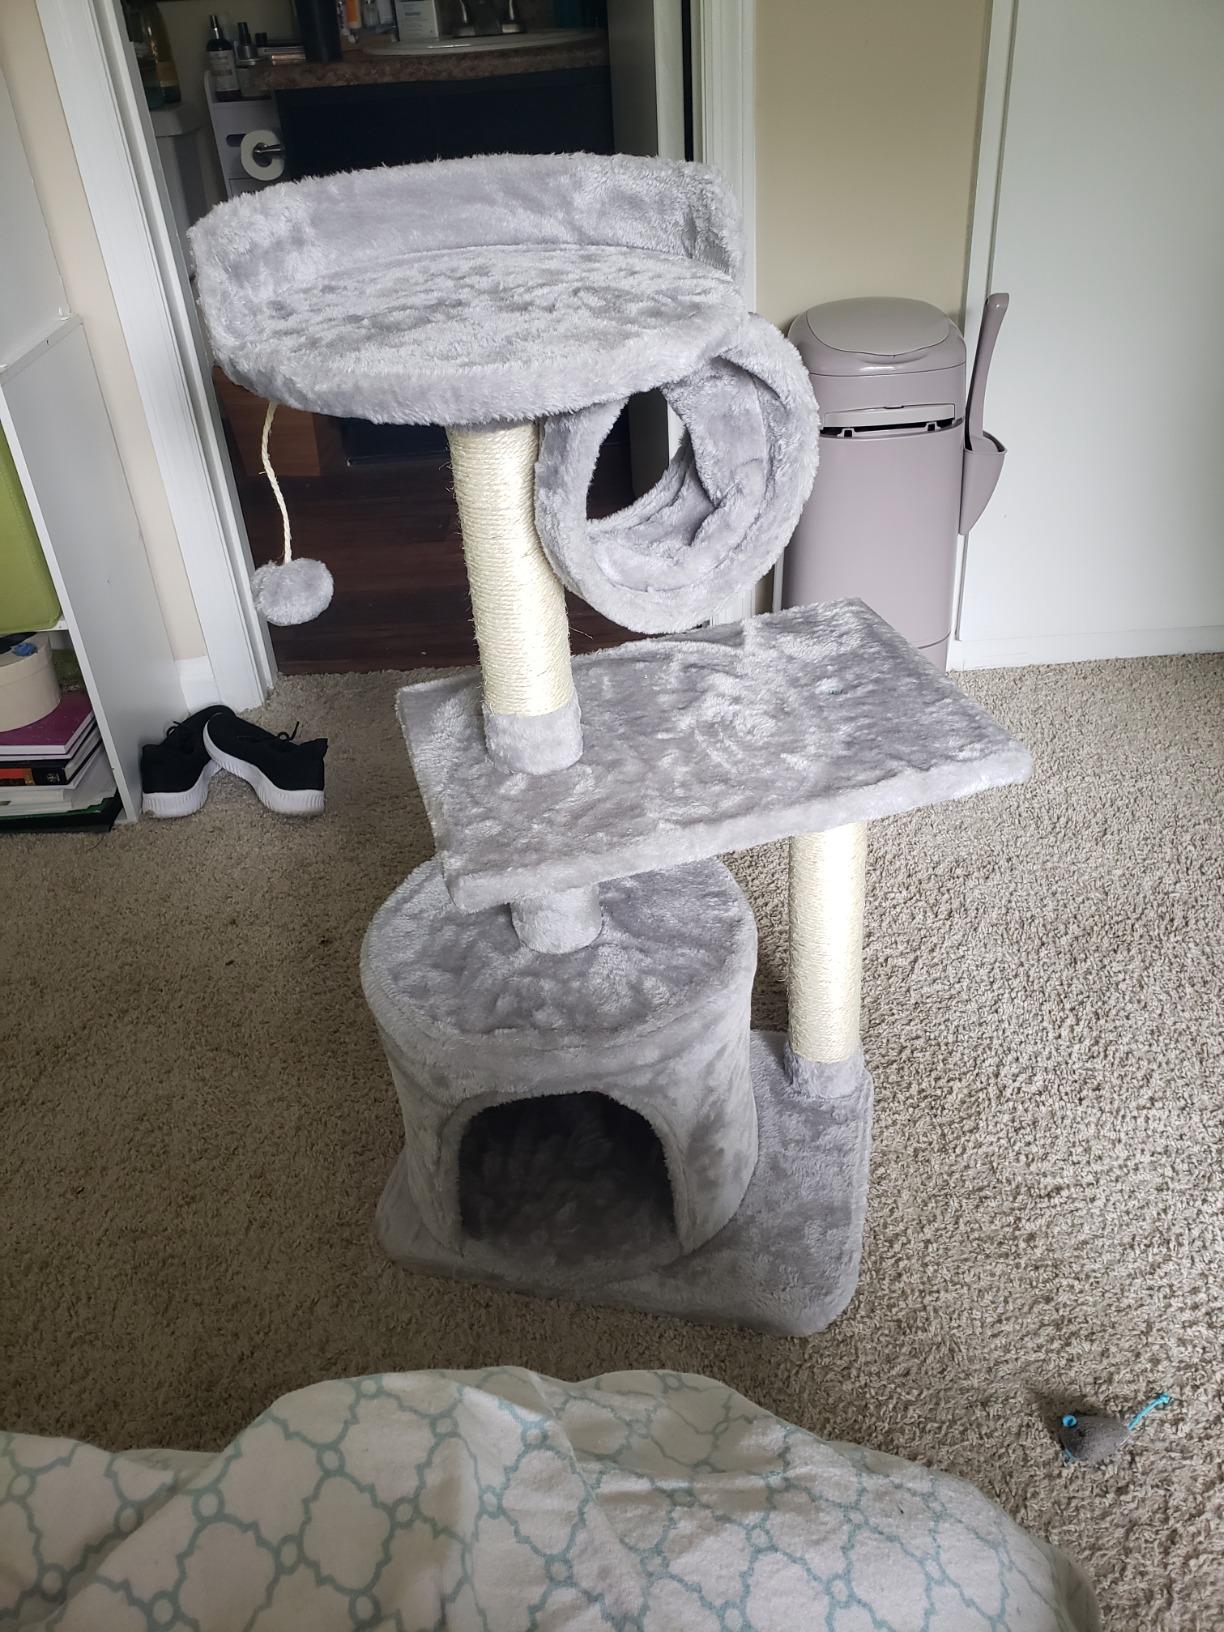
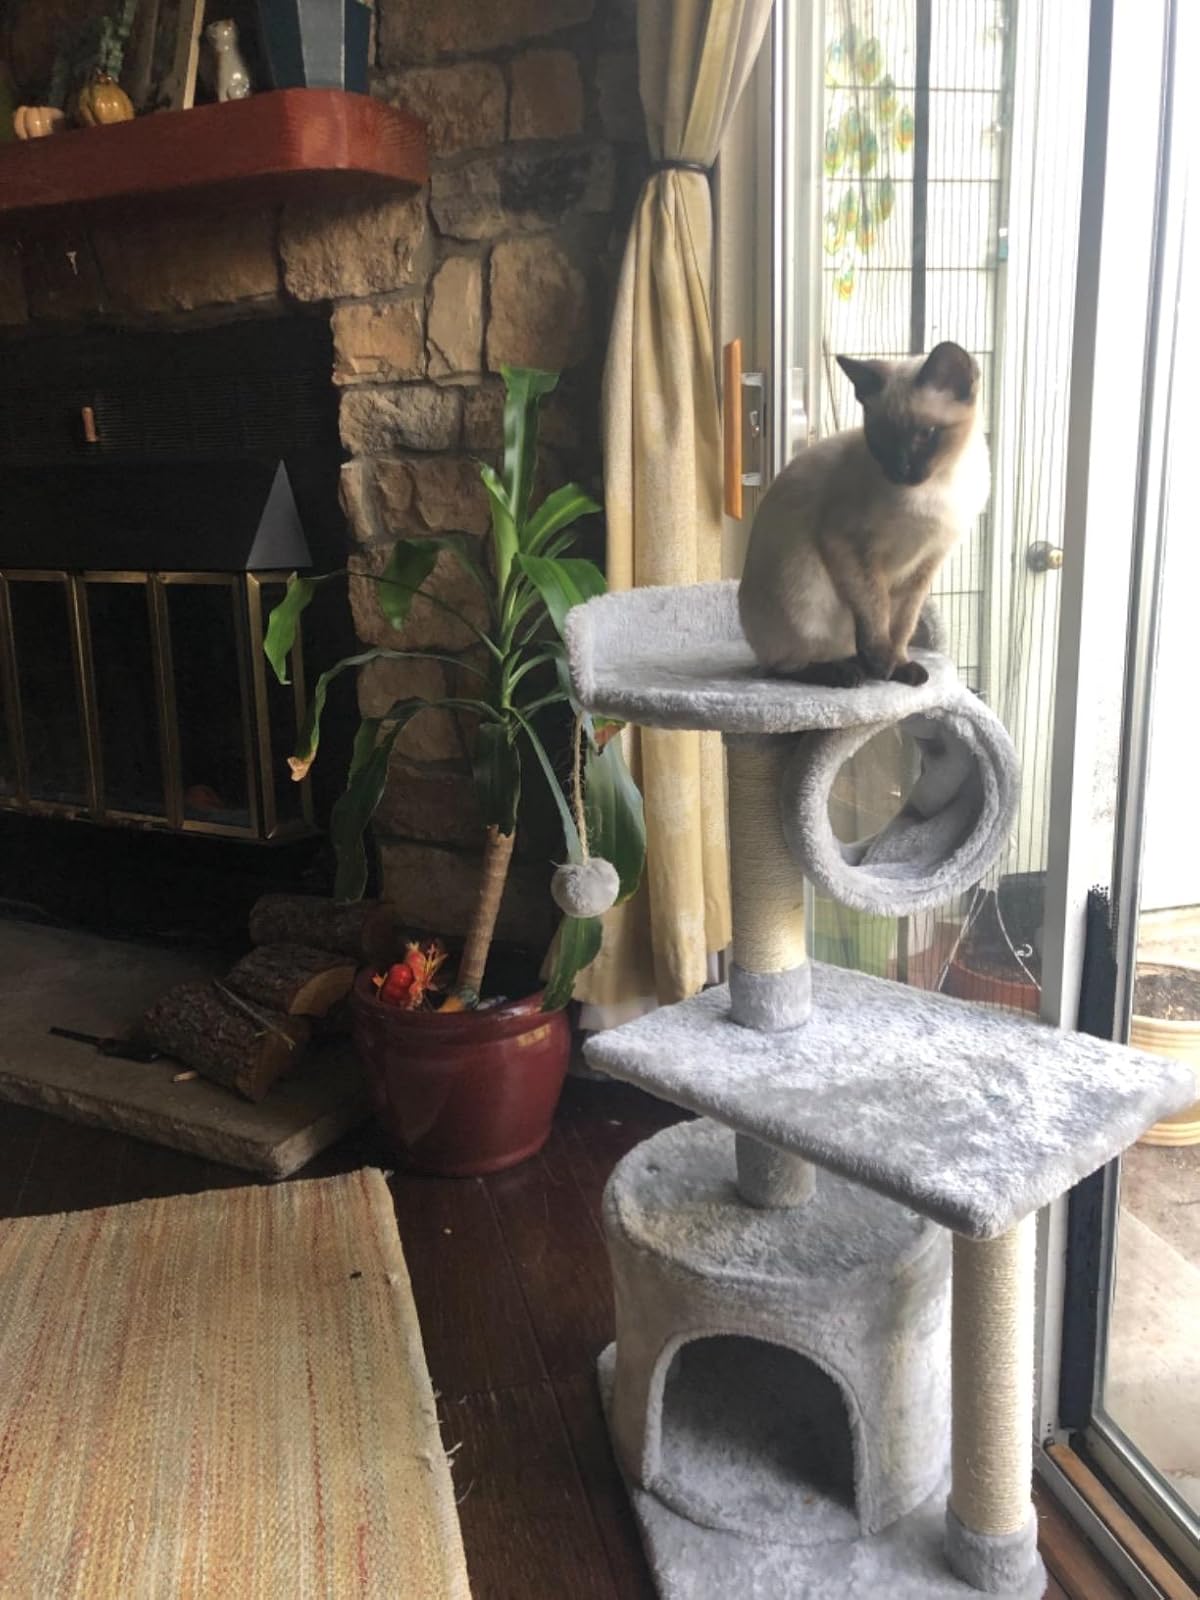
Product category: items_cat tree
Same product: yes